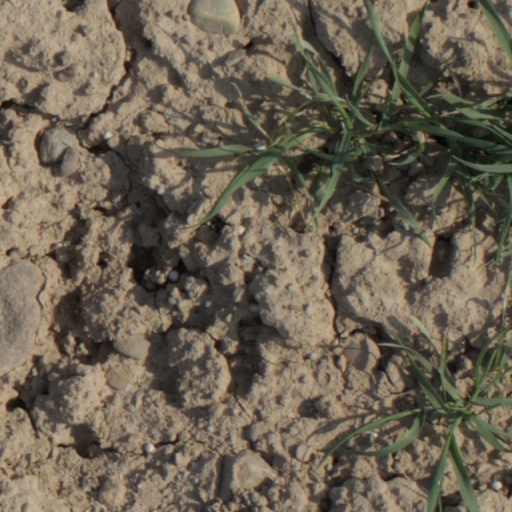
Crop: wheat